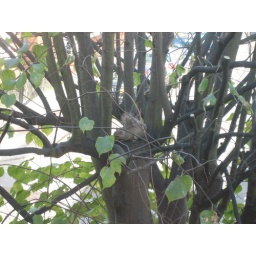
The squirrel that lives in the tree outside our kitchen window.